The Kingdom of This World

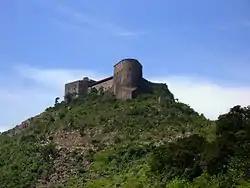
View of the Citadelle Laferrière, in northern Haiti

Pauline Bonaparte first appears on the ship of dogs being transported from Cuba to Haiti in Part Two of the novel. She is described as a beautiful woman who, despite her tender years, is familiar with the male body. She enjoyed tempting the men on board and for that reason would let the wind ruffle her hair and breeze through her clothes to reveal the grace of her breasts. She would also sleep out in the open. Pauline has Solimán massage her body and tend to her beauty. They form a relationship and when her husband, Leclerc, falls ill she puts her faith in the voodoo of Solimán designed to cure him. Leclerc dies and Pauline makes her way back to Paris.